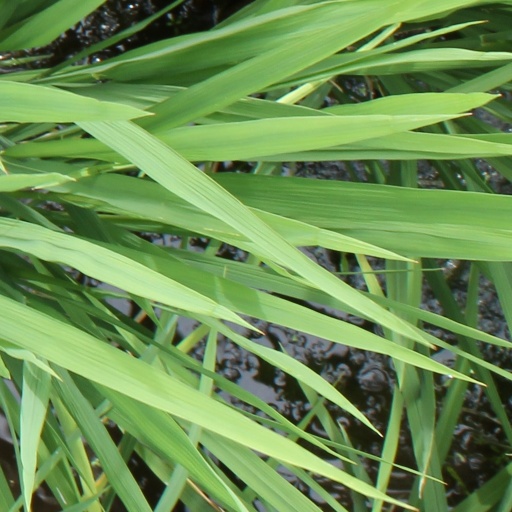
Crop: rice